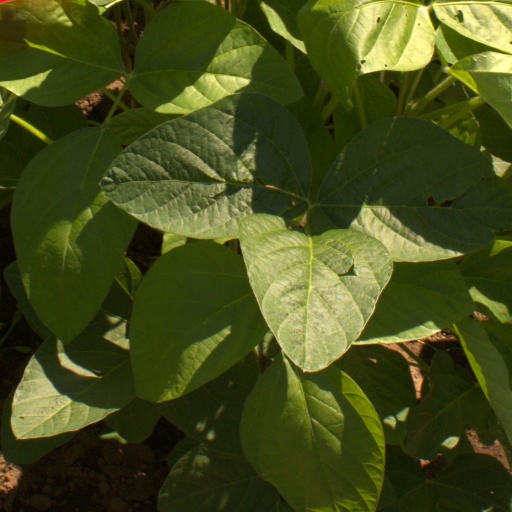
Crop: soybean